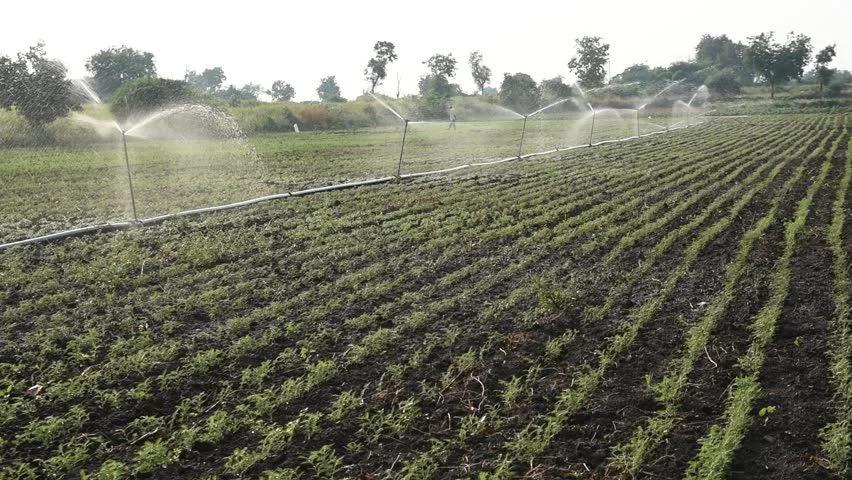
Bomba la maji limewekwa kwa mpangilio mzuri likiwa lina matundu likipita kati kati ya shamba kubwa lililopandwa mimea mbalimbali, mfumo huu wa umwagiliaji unasaidia kusambaza moja kwa moja kwenye mizizi ya mimea hvyo kuongeza ufanisi wa kilimo na kupunguza upotevu wa maji.